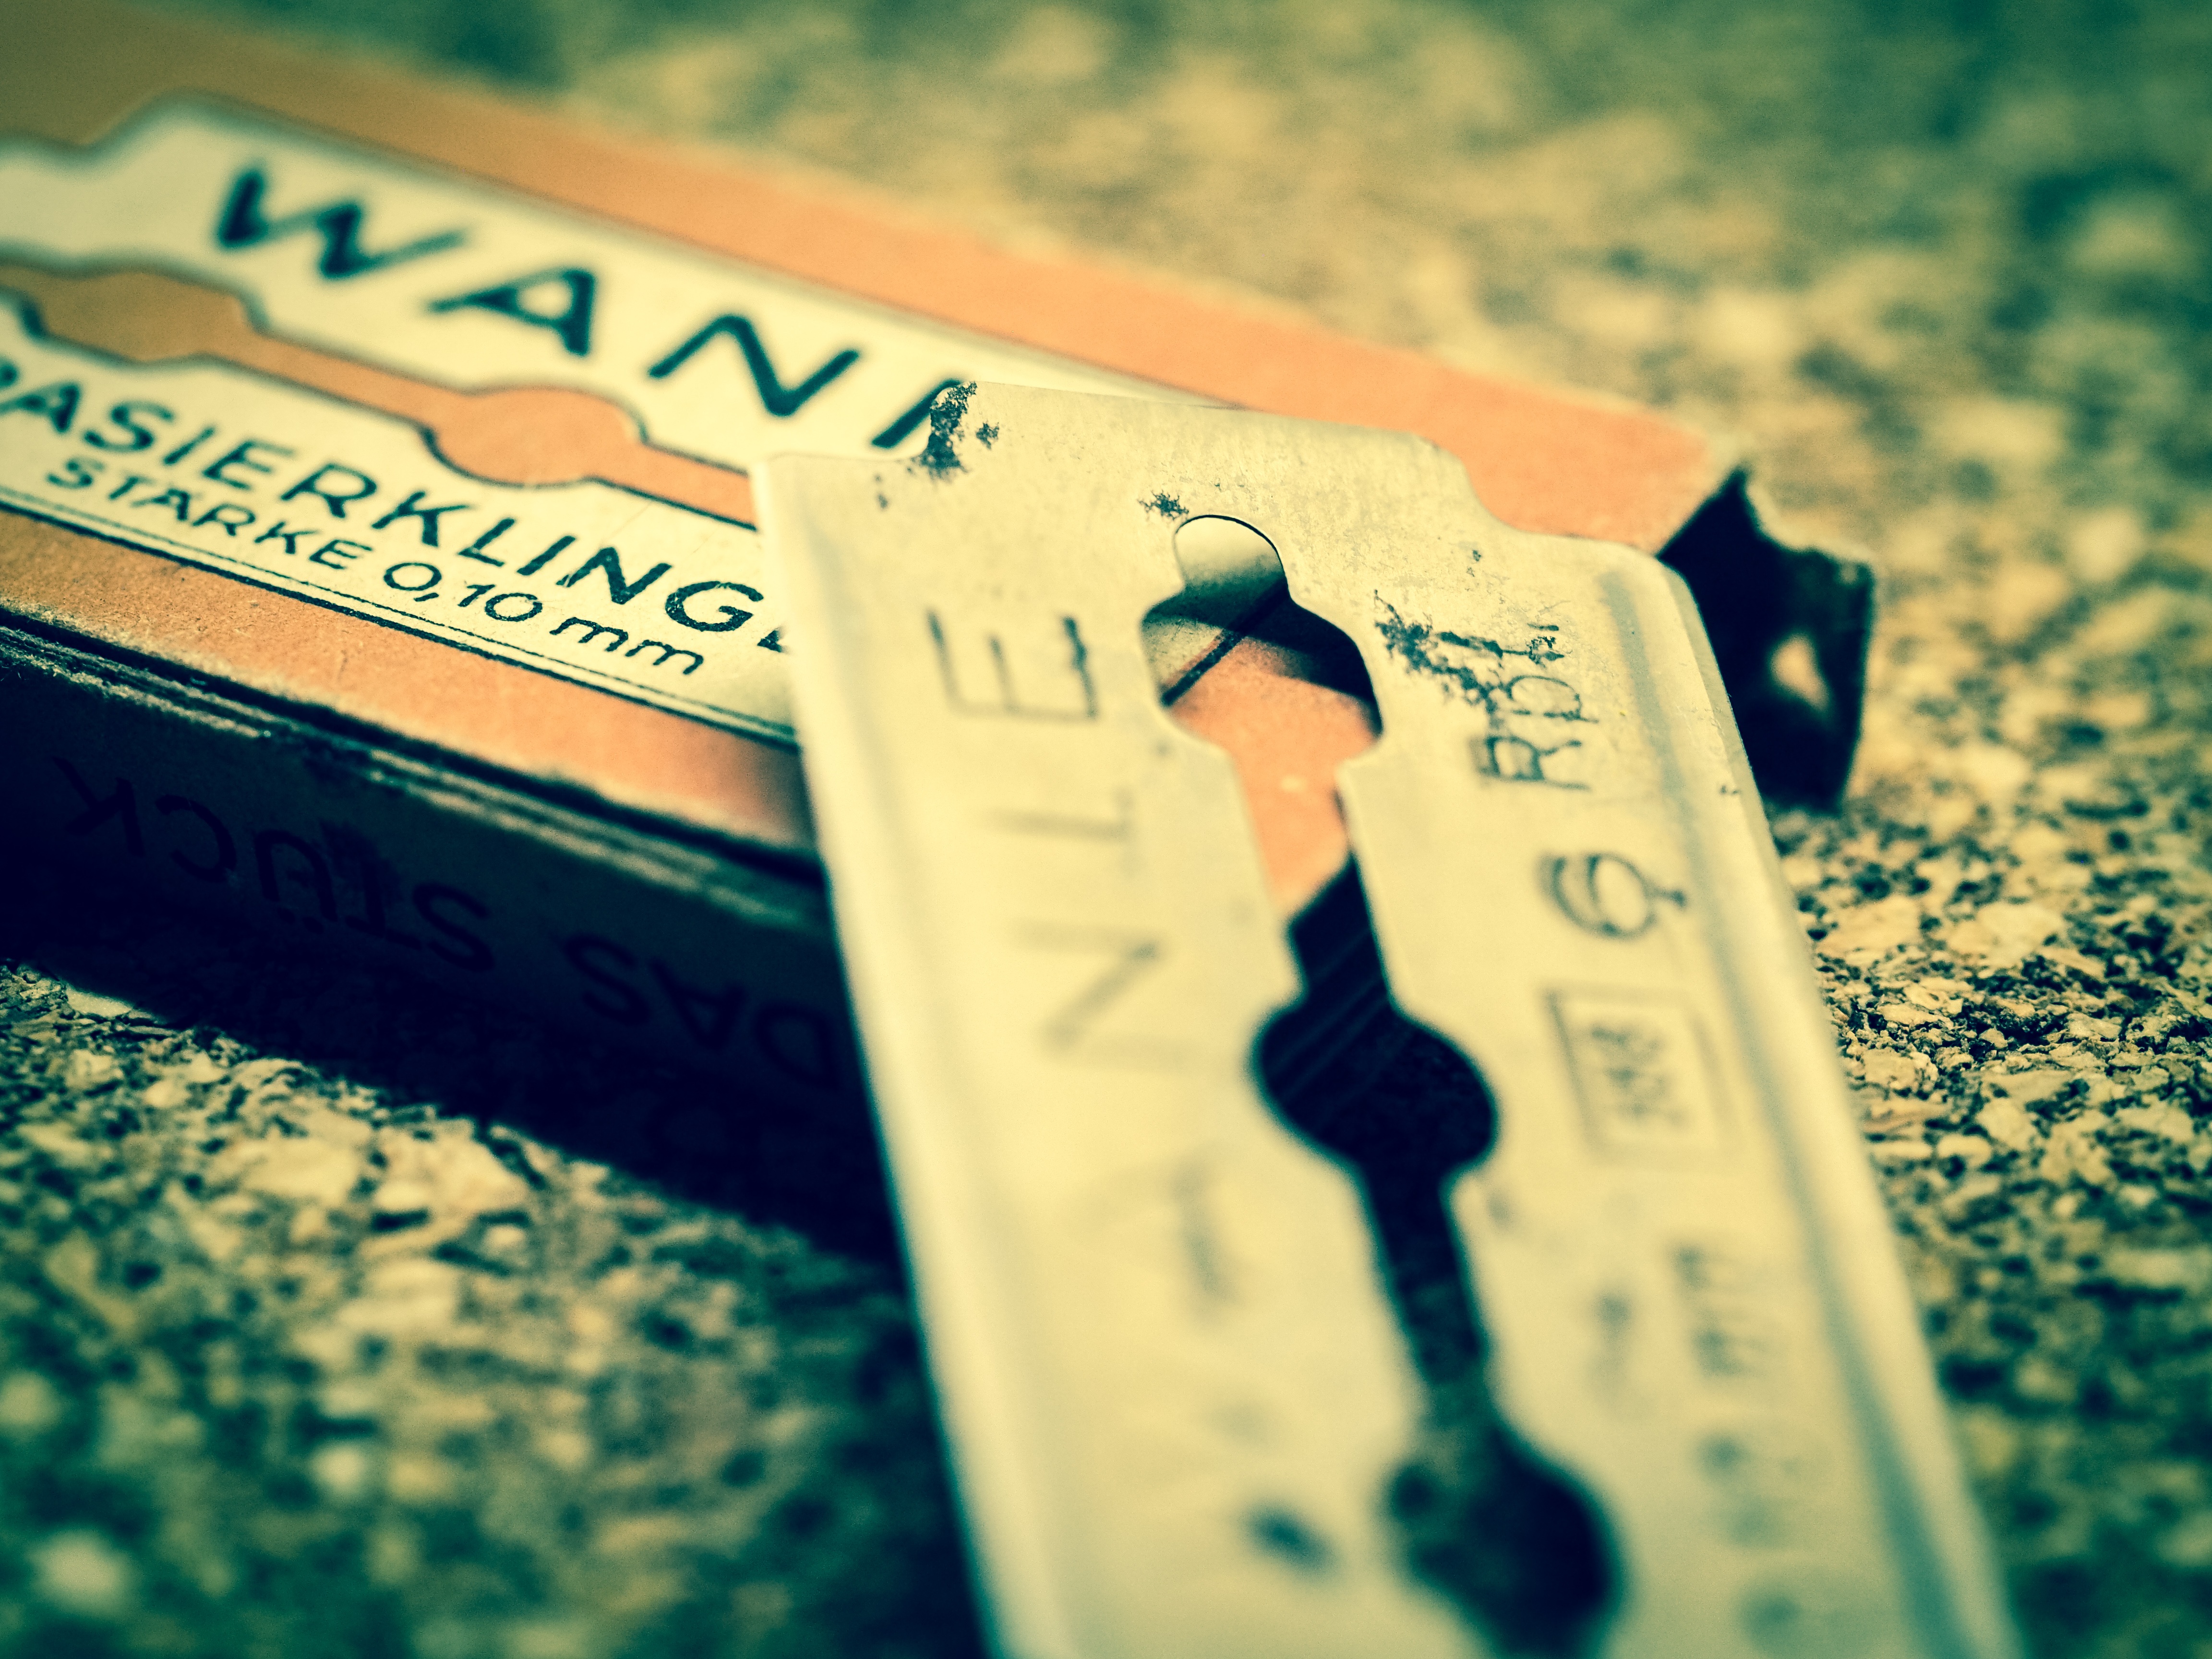
writing, hand, man, hair, white, photography, antique, number, old, male, love, green, color, fashion, blue, yellow, close up, shaving, sheet, bathroom, men, photograph, beauty, shape, emotion, cosmetics, macro photography, body care, wet shaving, razor blade, shaver